Francisco de Saavedra

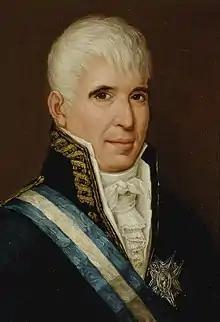
Francisco Saavedra (Prado museum).

Over the next few months, while De Grasse went ahead with the plan, Saavedra made detailed preparations for the invasion of Jamaica. The defeat of the French fleet at the Battle of the Saintes in April 1782 was a major setback, but preparations continued. However, by the end of 1782 the Spanish government decided to abandon what looked likely to be a very costly project. From 1783 to 1788, Saavedra served as intendant of Caracas, following which he returned to Spain and became first a member of the Supreme War Council, then in 1797 Finance Minister, and the following year, Minister of State. However, his health was failing, so shortly afterwards he retired to Andalucia, only to come back to service in 1810 when Napoleon's French forces invaded Spain. He died on 25 November 1819.